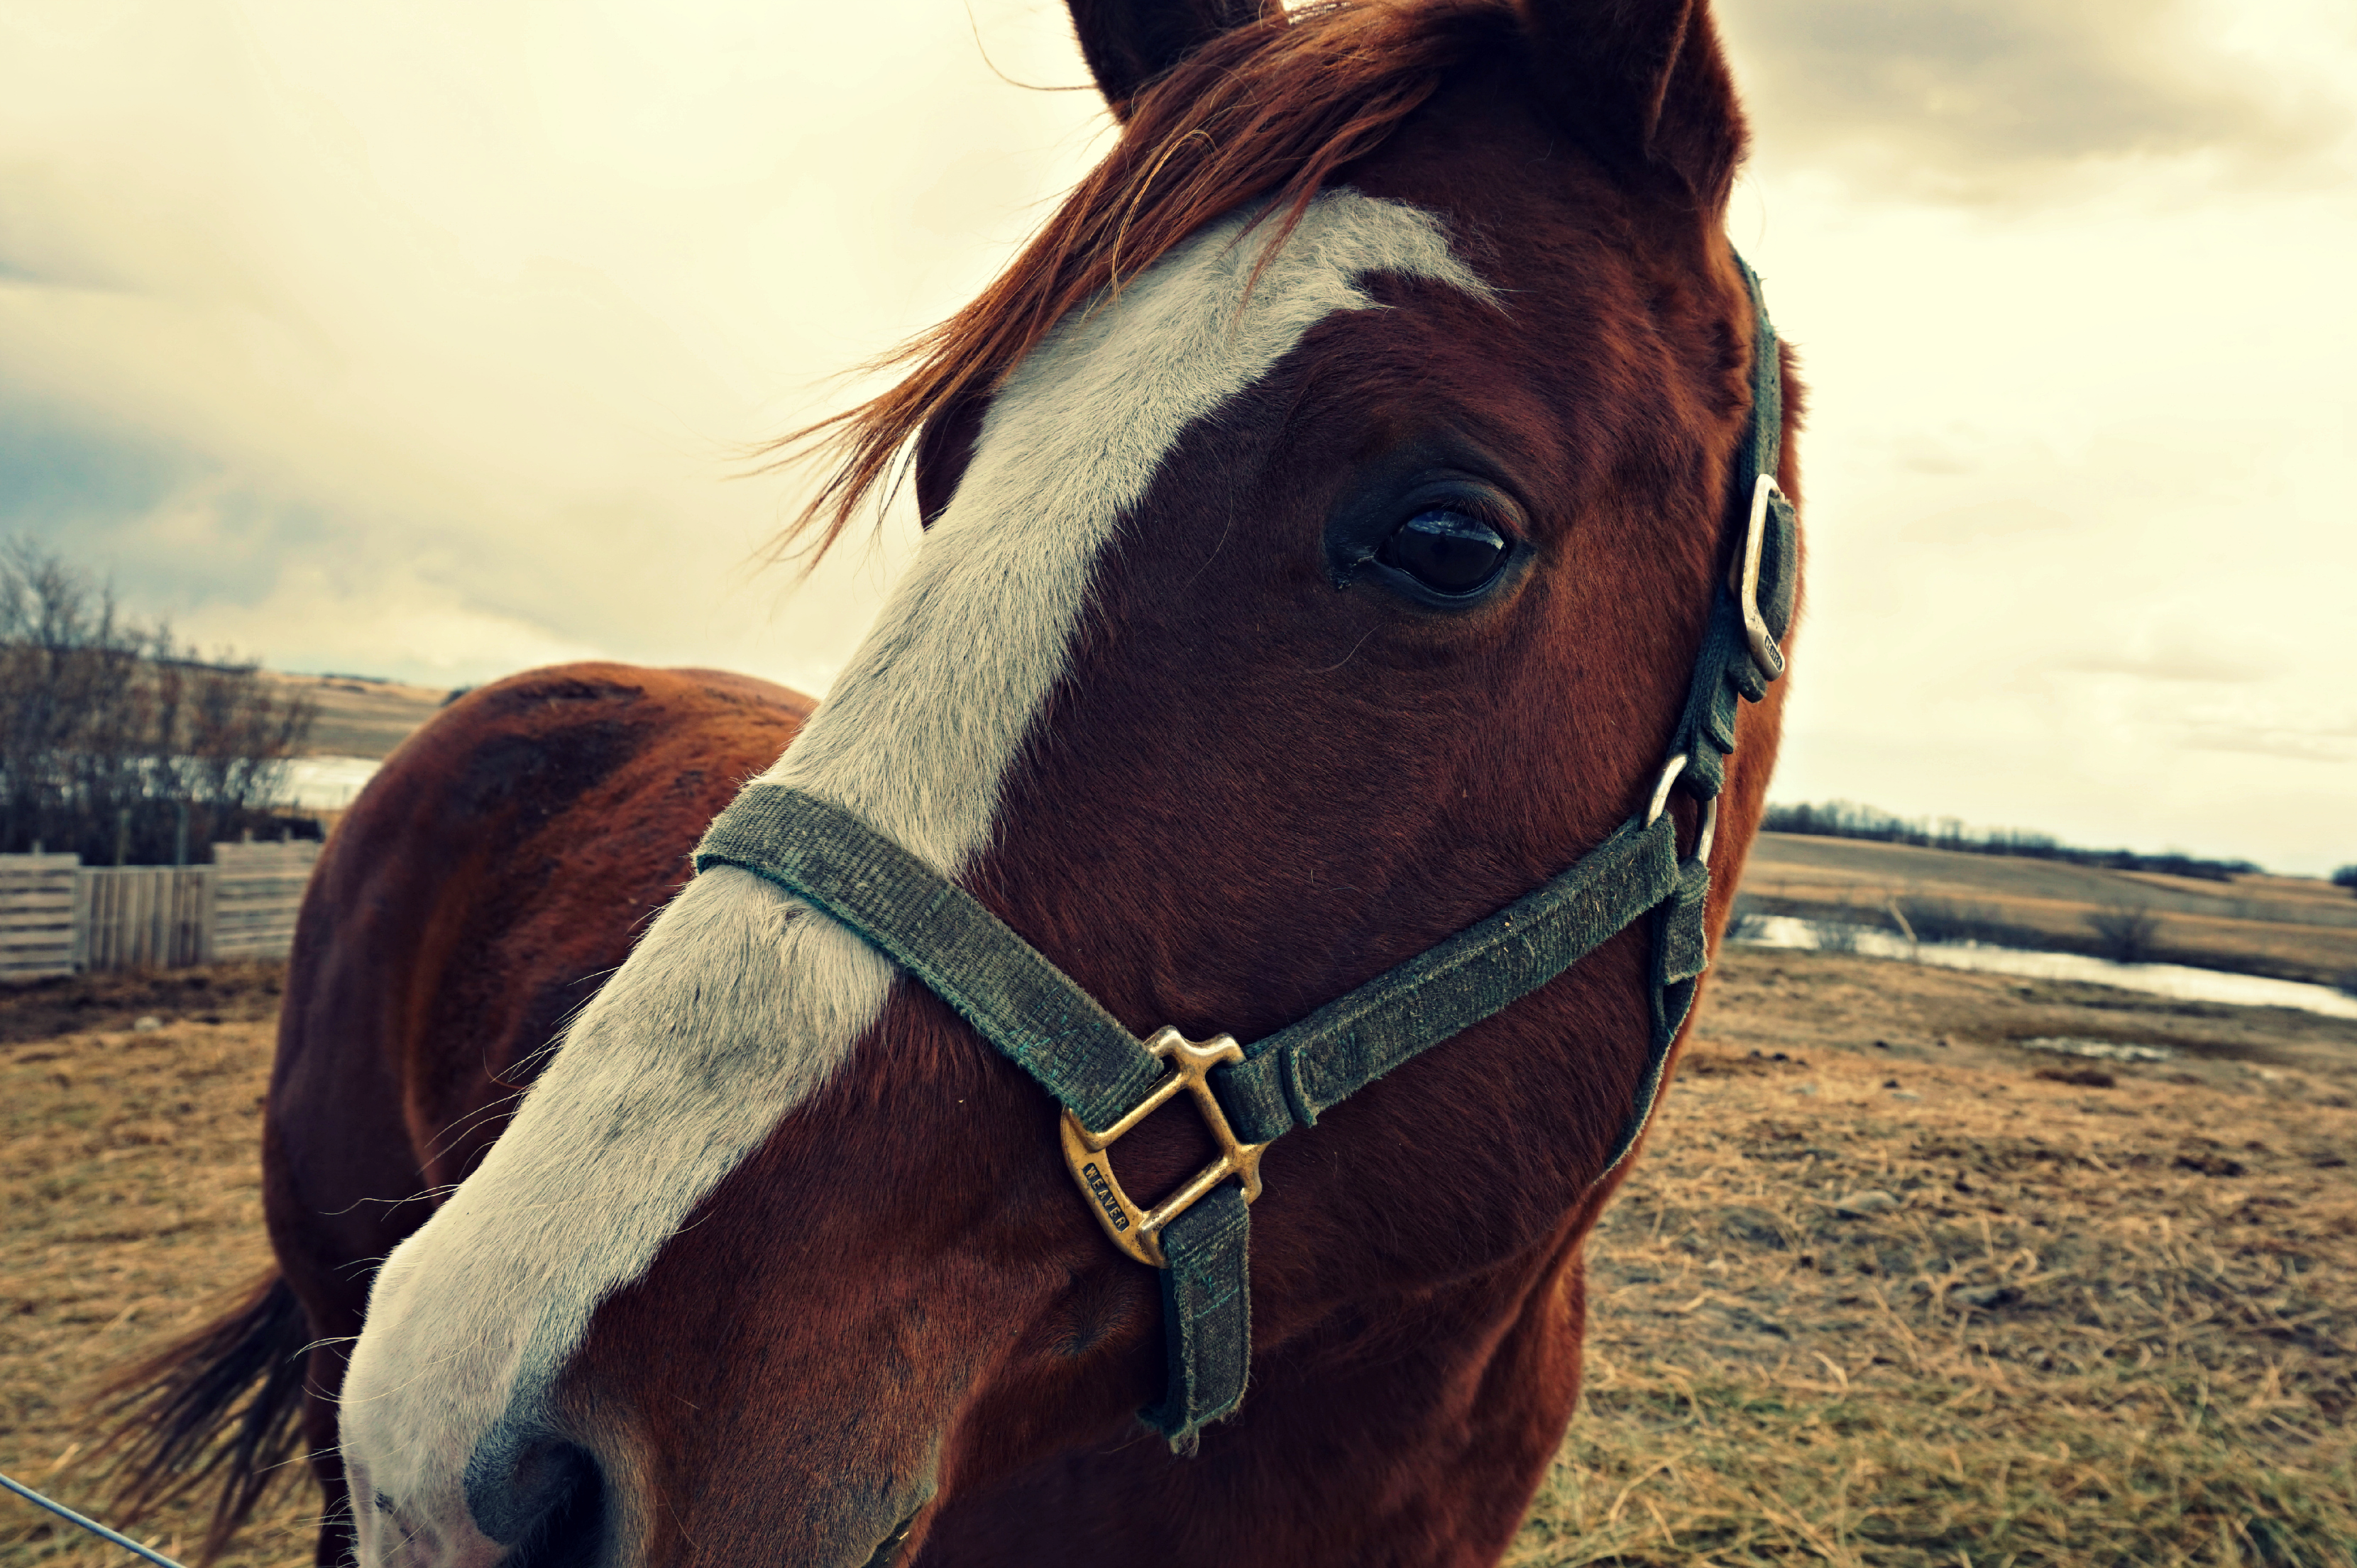
animal, horse, rein, mammal, stallion, mane, bridle, eye, head, vertebrate, mare, halter, rural area, pack animal, horse like mammal, mustang horse, horse tack